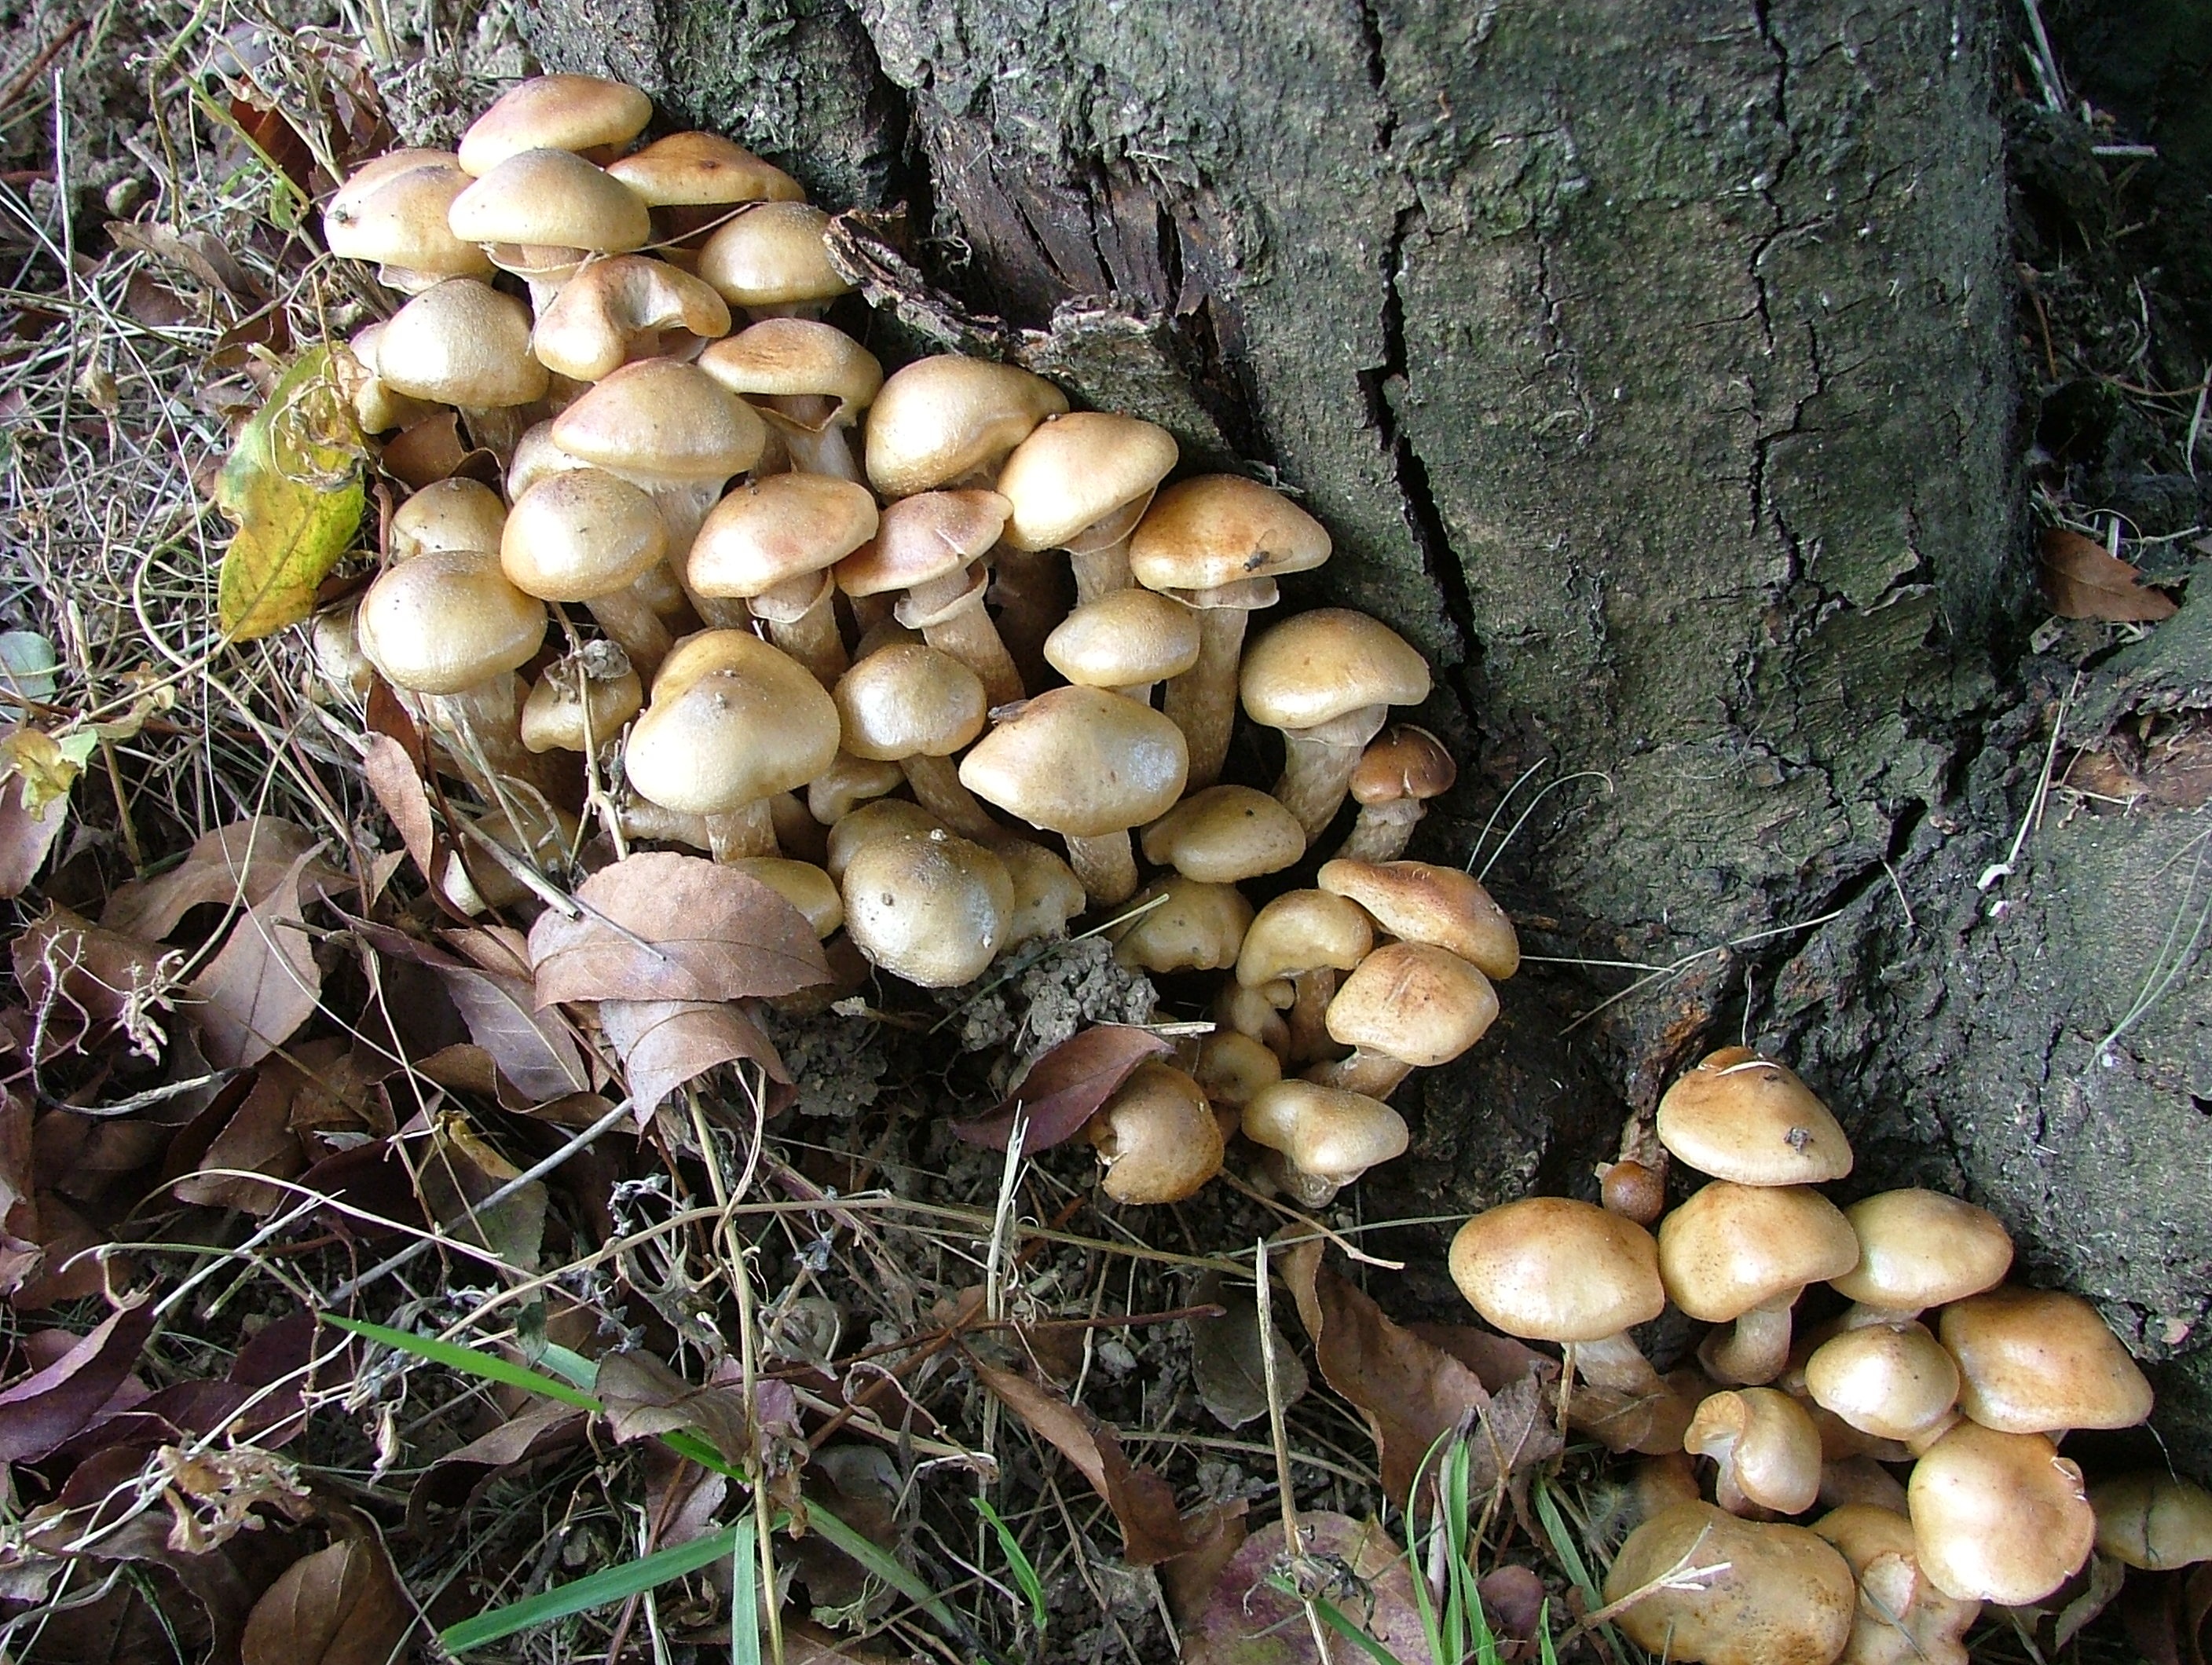
tree, nature, produce, autumn, mushroom, flora, fungus, woodland, bolete, agaricus, mushroom group, matsutake, oyster mushroom, edible mushroom, shiitake, medicinal mushroom, agaricomycetes, agaricaceae, champignon mushroom, penny bun, pleurotus eryngii